Mabel Shaw (missionary)

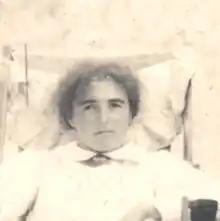

Mabel Shaw OBE (1889-1973) was an English missionary and educator in Northern Rhodesia. In her time "she was the most renowned missionary in Africa".